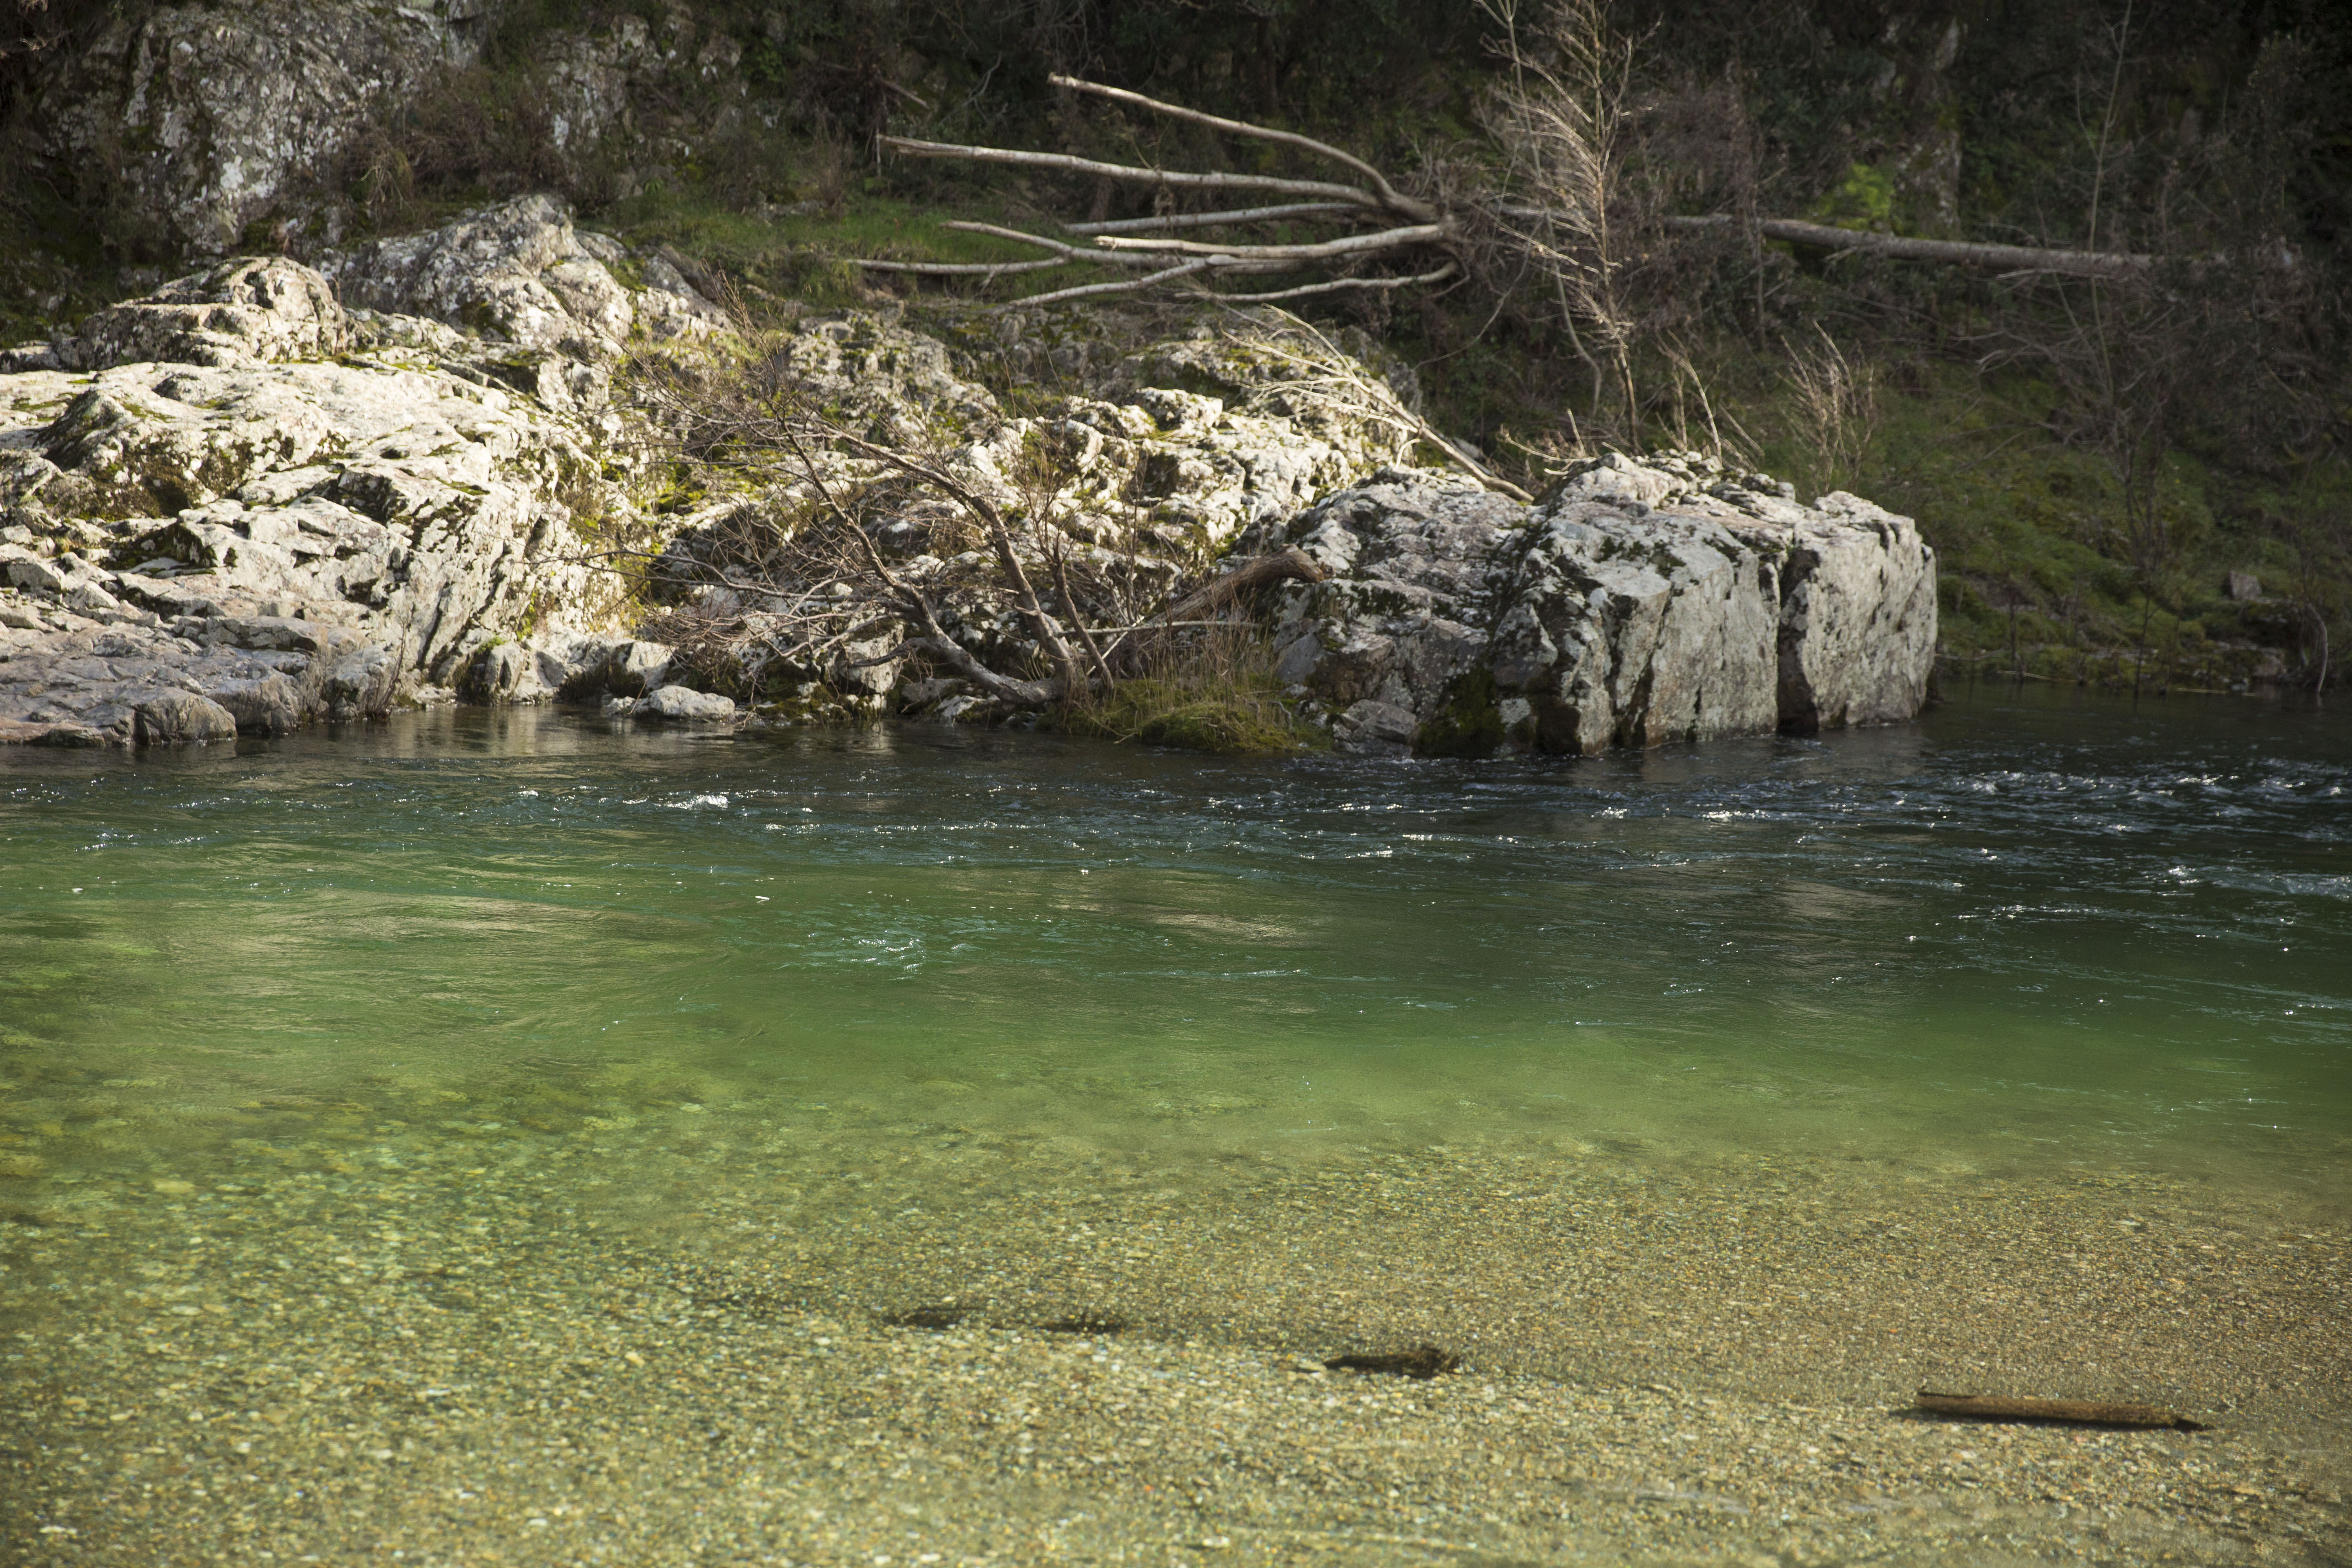
sea, water, nature, rock, wilderness, river, wildlife, europe, stream, canon, rapid, body of water, transparent, midi, hiver, vert, soleil, sable, lumiere, isasza, southfrance, zuidfrankrijk, languedocroussillon, gard, roches, berges, fluss, courant, galets, exterieur, coursdeau, crues, saintjeandugard, cevennes, gardondemialet, riviere, s dfrankreich, m diterran e, affluentdurh ne, tributaryofrh ne, nebenflussvonrh ne, rocs, swollenriver, remou